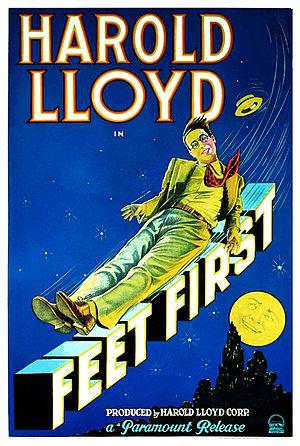
À la hauteur est une comédie américaine, en noir et blanc, sonore, réalisée par Clyde Bruckman et Harold Lloyd, bien que ce dernier ne soit pas crédité à la réalisation, et sortie en 1930. Cette comédie met en scène le comique Harold Lloyd.